Arrigo Menicocci

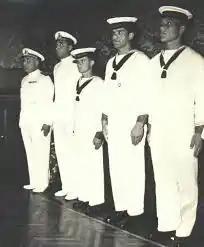

Arrigo Menicocci (5 October 1933 – 1 December 1956) was an Italian rower. He competed in the men's eight event at the 1956 Summer Olympics. He was killed in a road accident while at the Olympics in Melbourne.